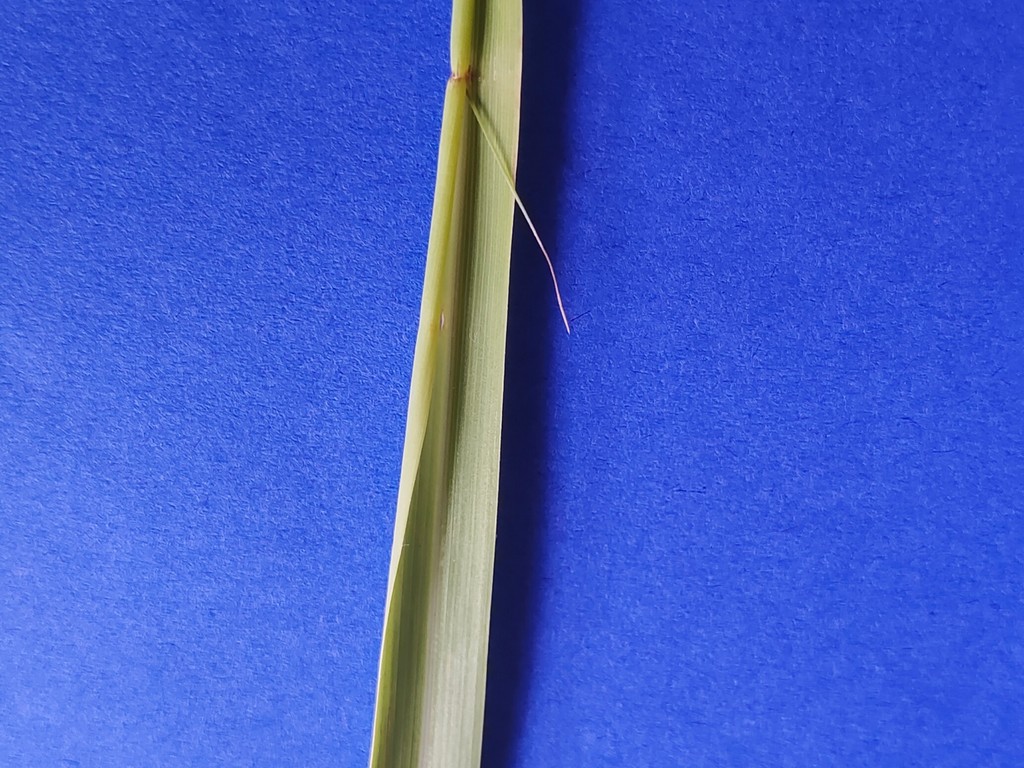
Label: Healthy